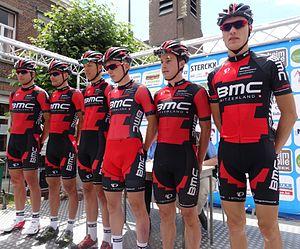
Reportage photographique réalisé le mercredi 25 juin à l'occasion du départ et de l'arrivée de l'Internationale Wielertrofee Jong Maar Moedig 2014 à Oetingen (Gooik), Belgique.
La 30ᵉ édition de l'Internationale Wielertrofee Jong Maar Moedig a eu lieu le 25 juin 2014, le même jour que Halle-Ingooigem. La course fait partie du calendrier UCI Europe Tour 2014 en catégorie 1.2. Sur un circuit constitué de plusieurs boucles autour d'Oetingen, Gijs Van Hoecke a terminé le parcours de 170 km en 4 h 5 min 31 s. Il est suivi deux secondes plus tard par Loïc Vliegen, arrivé également second trois jours plus tôt à la Flèche ardennaise, et trente-deux secondes plus tard par Jelle Wallays. C'est la troisième année de suite qu'un coureur de Topsport Vlaanderen-Baloise remporte la course, et la deuxième année de suite que l'équipe place deux de ses coureurs sur le podium. Gijs Van Hoecke remporte également le prix du meilleur grimpeur. Sur les 173 coureurs qui ont pris le départ, seuls 86 franchissent la ligne d'arrivée.
L'équipe cycliste BMC Development est une équipe cycliste américaine active de 2013 à 2017. Durant son existence, elle fait office d'équipe réserve de BMC Racing.